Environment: real
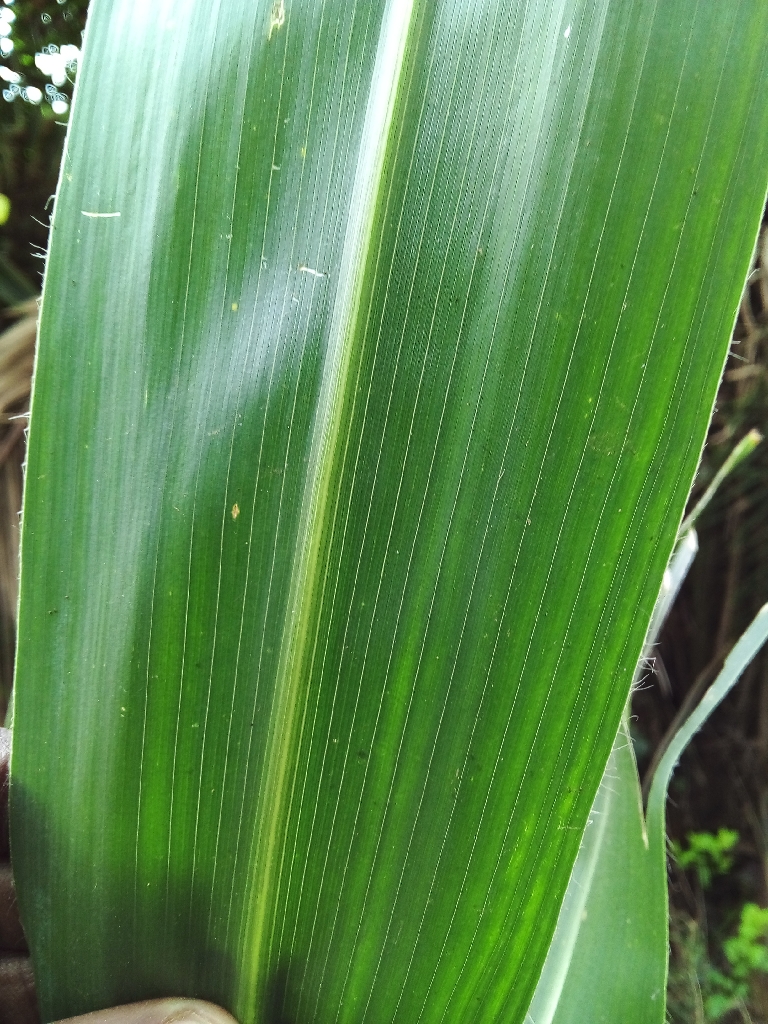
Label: healthy